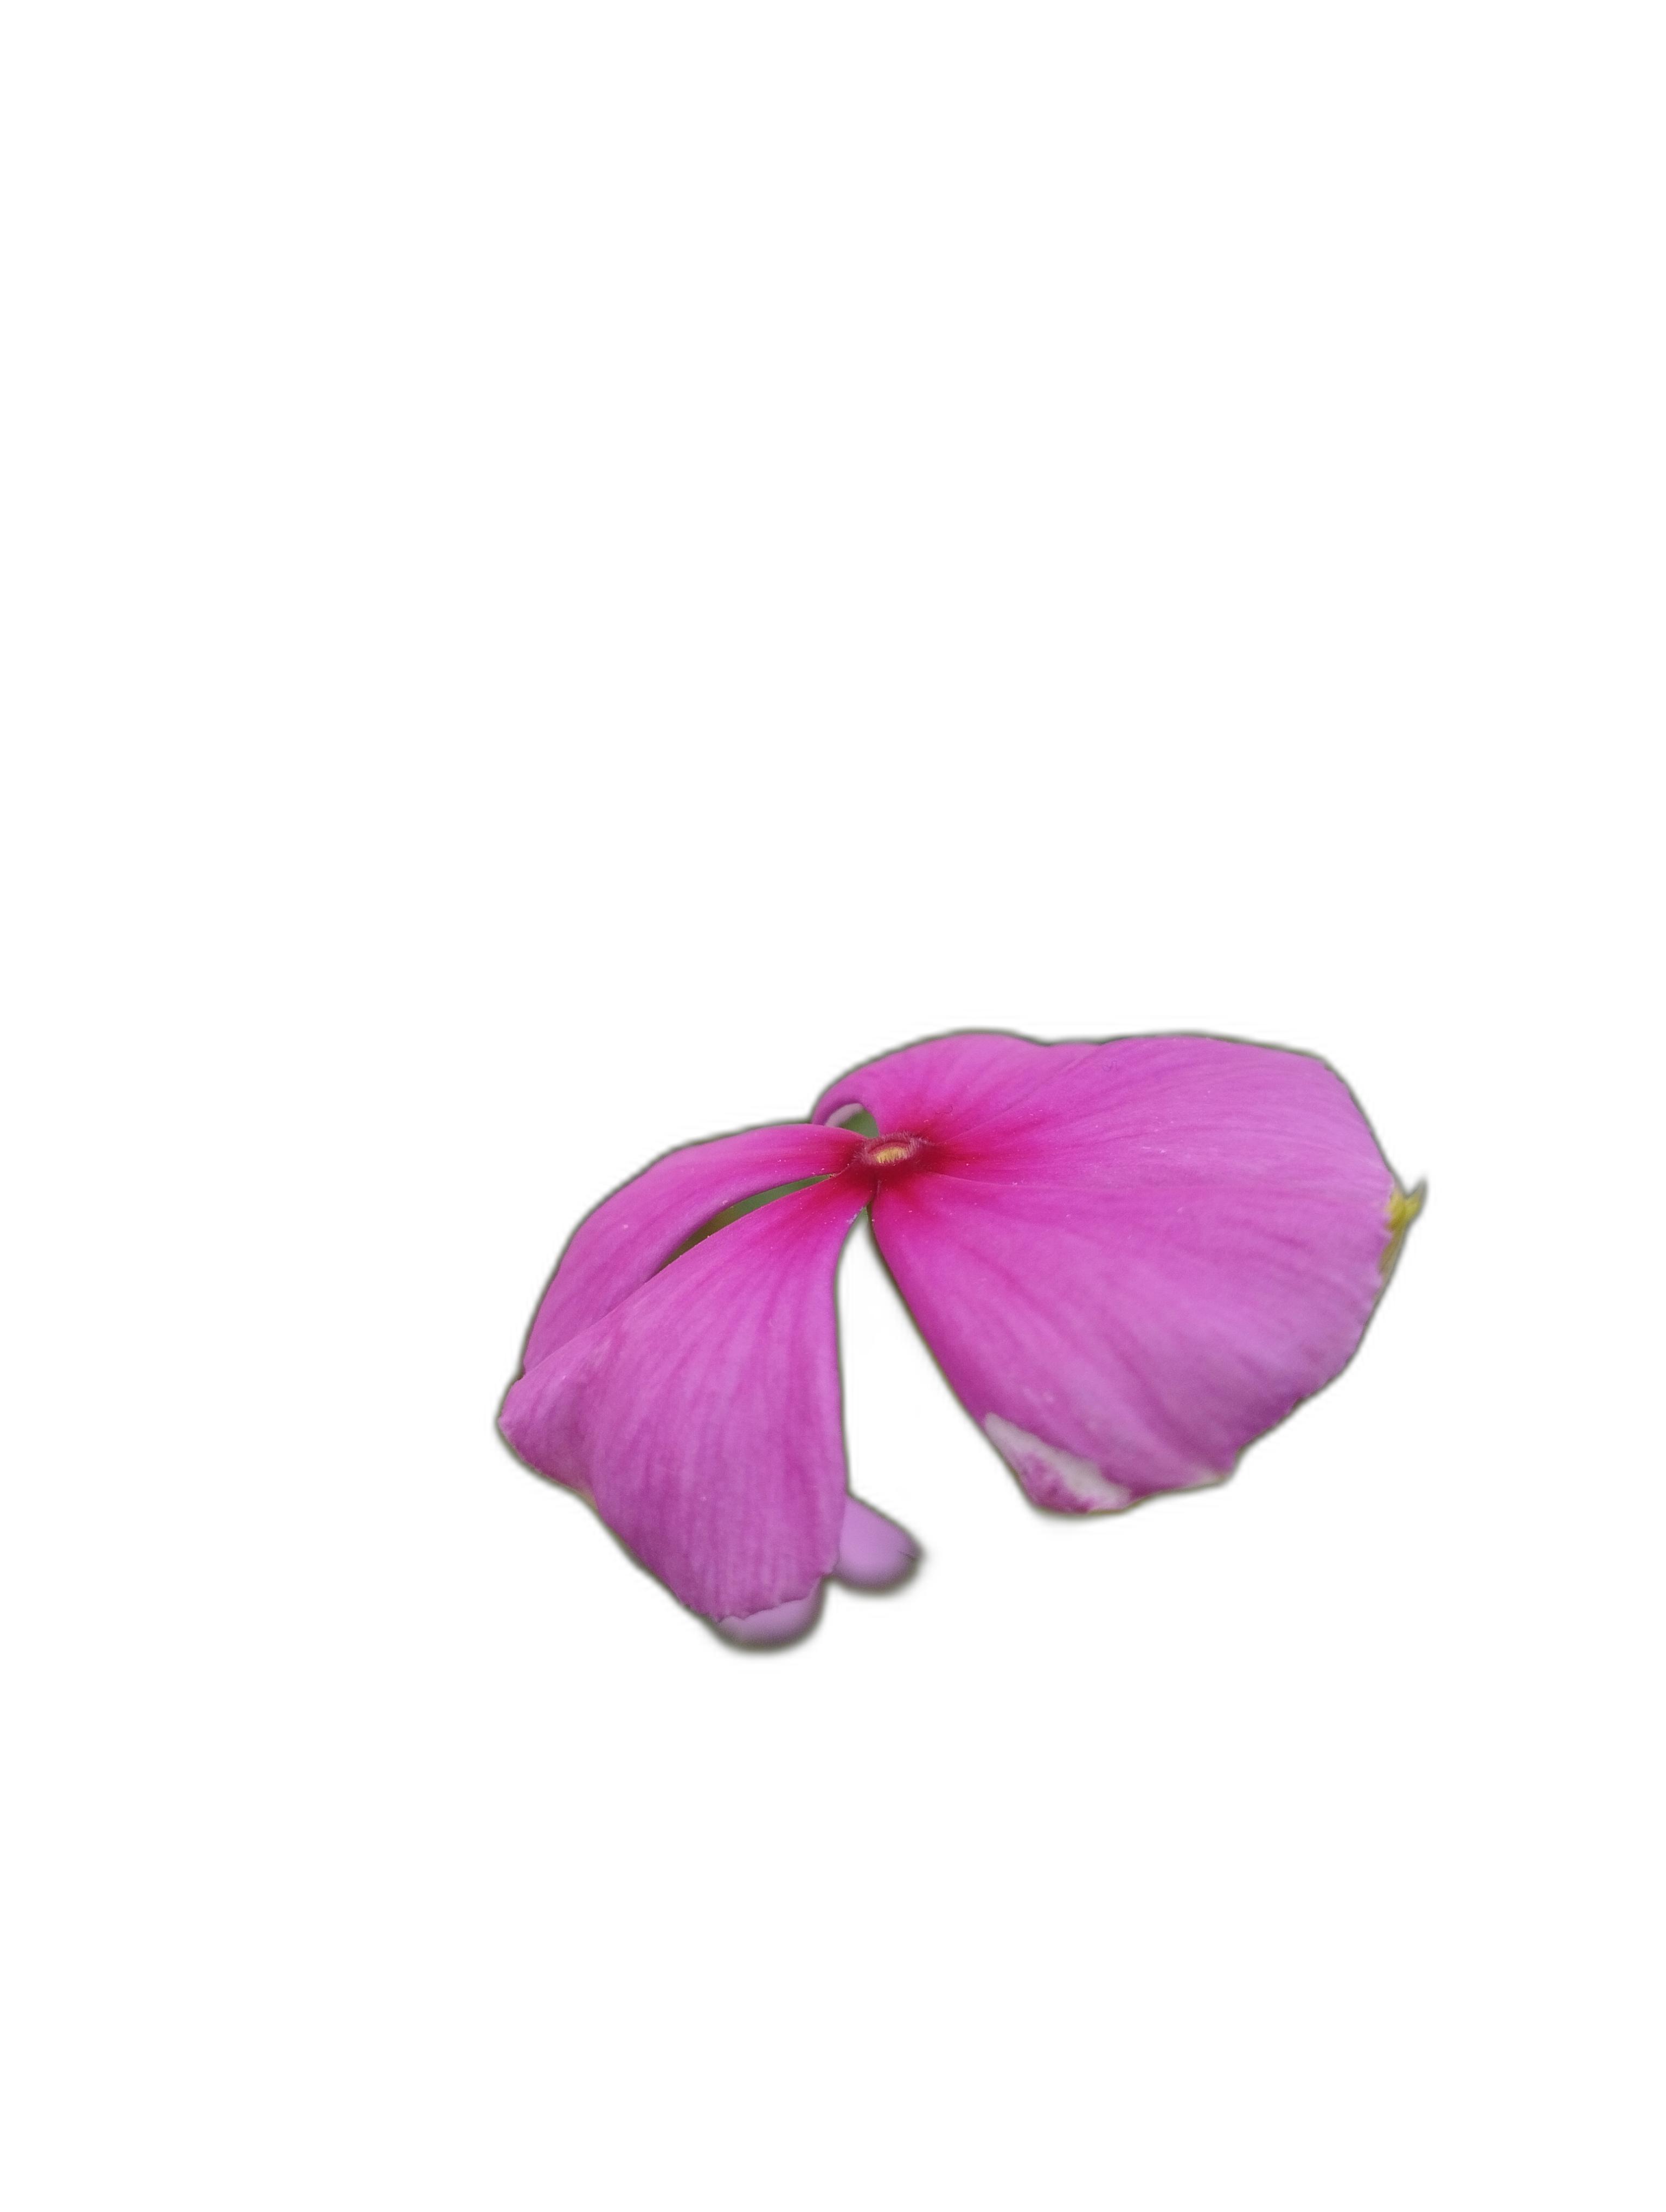
Label: Madagascar periwinkle